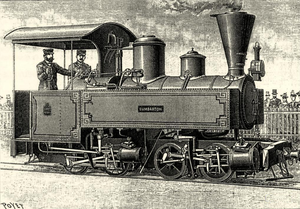
Locomotive compound avec essieux moteurs convergents desservant la voie Decauville à l'Exposition universelle de 1889 (Louis Lucien Baclé)
Le chemin de fer intérieur de l'Exposition universelle de 1889, était un chemin de fer à voie étroite Decauville d'une longueur de trois kilomètres, utilisé lors de l'Exposition Universelle de Paris du 6 mai au 31 octobre 1889 ; il partait de l'esplanade des Invalides pour rejoindre l'avenue de Suffren.